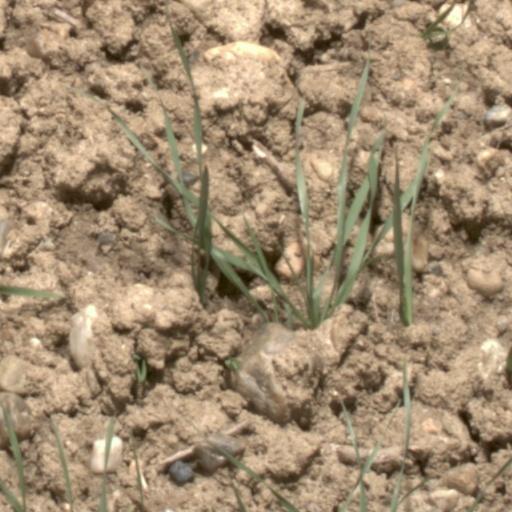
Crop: wheat